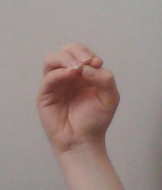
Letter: ha